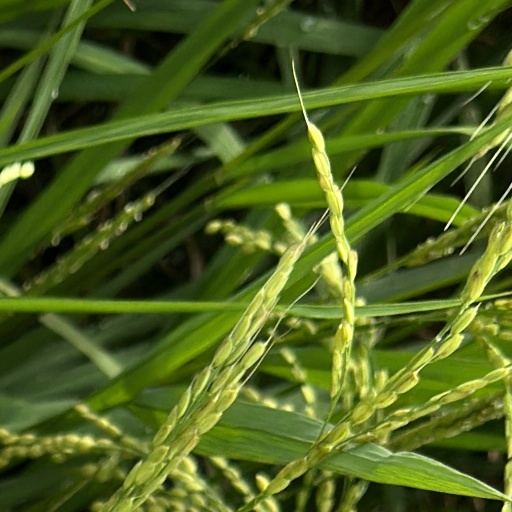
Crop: rice